Island

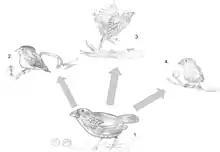
Adaptive radiation of finch A ("Geospiza magnirostris") into three other species of finches on the Galapagos Islands. Due to the absence of other birds, Darwin's finches adapted to new niches. Their seed-eating beaks evolved to handle foods such as nuts, fruits, and insects.

Species that colonize island archipelagos exhibit a specific property known as adaptive radiation. In this process, a species that arrives on a group of islands rapidly becomes more diverse over time, splitting off into new species or subspecies. A species that reaches an island ecosystem may face little competition for resources, or may find that the resources that they found in their previous habitat are not available. These factors together result in individual evolutionary branches with different means of survival.